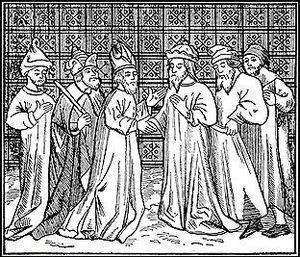
L’histoire des Juifs en France, ou sur le territoire lui correspondant actuellement, semble remonter au Iᵉʳ siècle et se poursuit jusqu’à nos jours, ce qui en fait l’une des plus anciennes présences juives d’Europe occidentale.